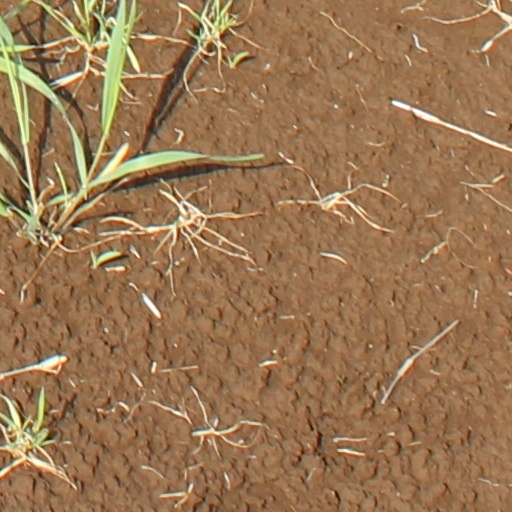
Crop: wheat